Manti Presbyterian Church

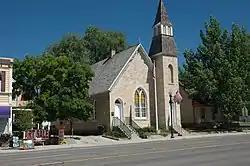

The Manti Presbyterian Church is a historic church at 185 S. Main St. in Manti, Utah. The Gothic Revival building was constructed in 1881 and added to the National Register of Historic Places in 1980.